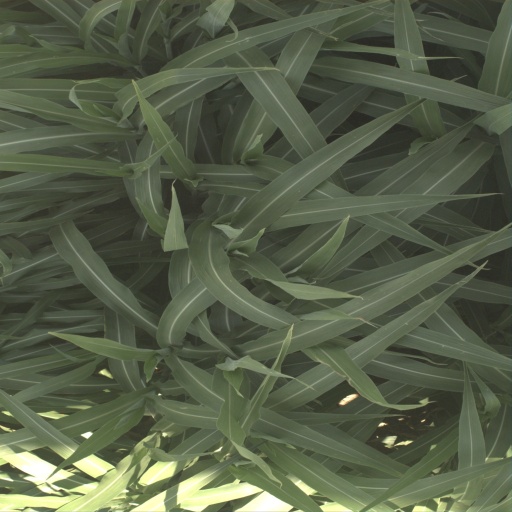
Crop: sorghum